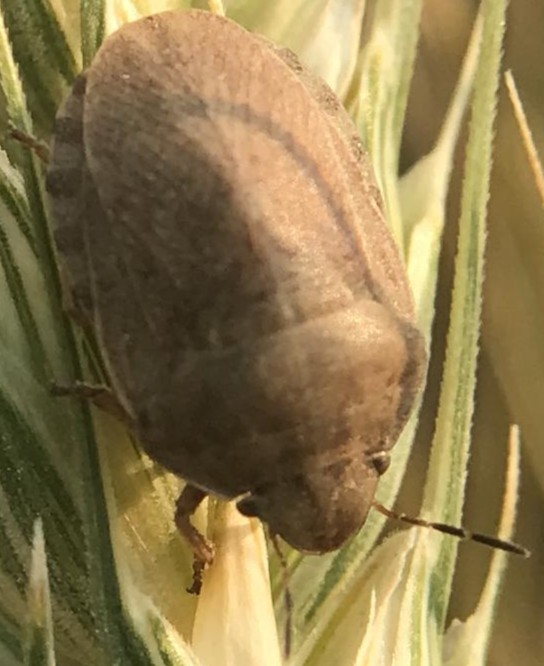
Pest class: occasional_pest